Los Angeles Zoo

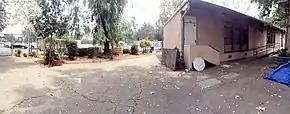
Magnet Center Campus

California Condor Rescue Zone (CCRZ): The CCRZ is a play space designed for children ages 6 and up, where they can learn how California condors are protected. The area also features live webcam feeds of the California Condors, which are not currently exhibited because of the sensitive nature of the rescue work.